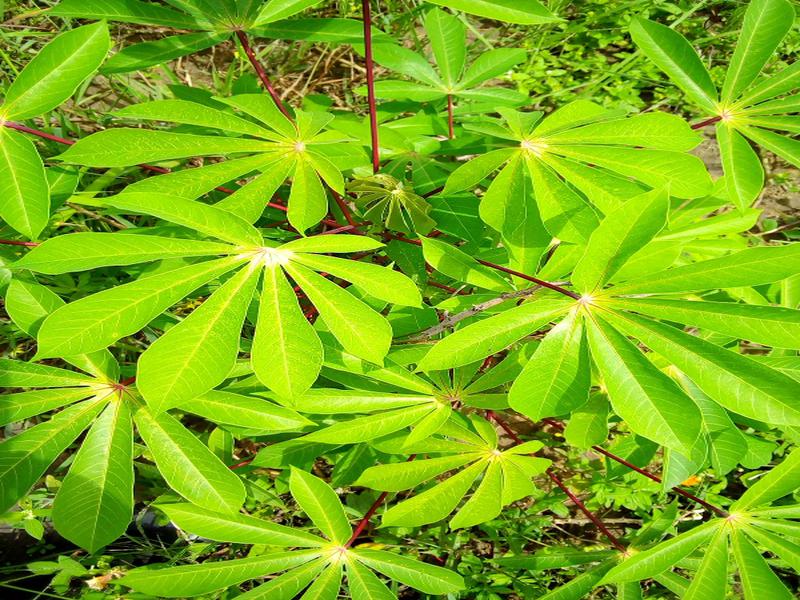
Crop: cassava
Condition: green_mottle